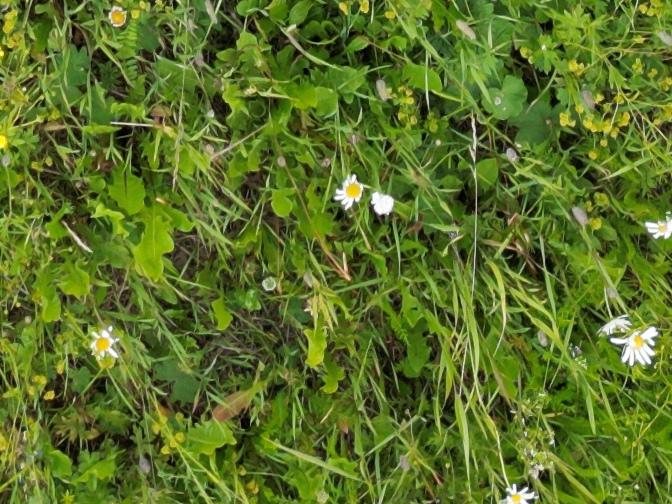
Flowers visible:  daisy flowers,  daisy flowers,  daisy flowers,  daisy flowers